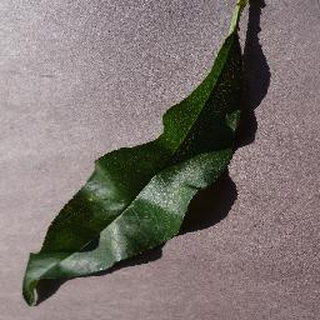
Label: healthy_peach